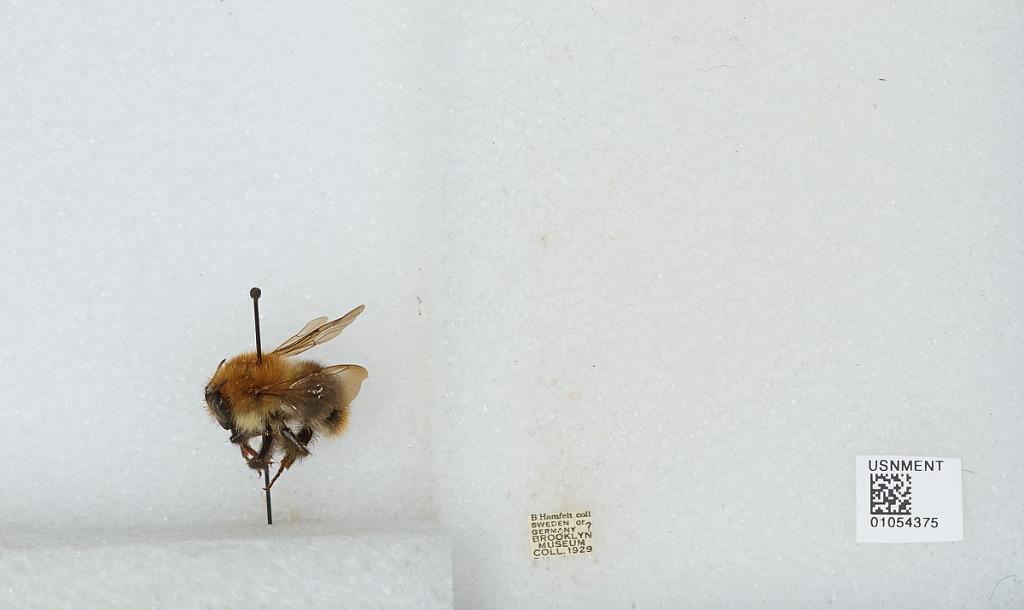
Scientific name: Bombus sp.
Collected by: B. Hamfelt
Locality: Sweden or Germany